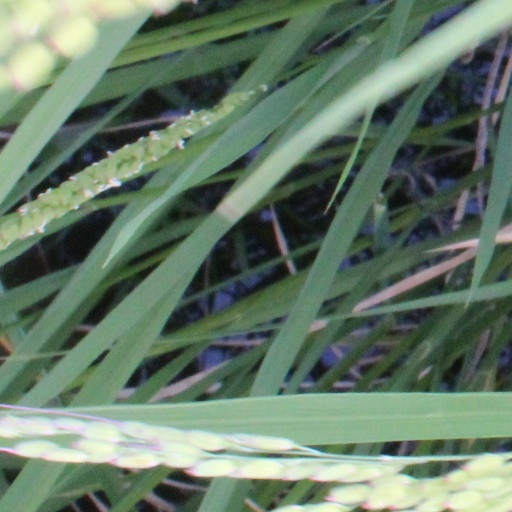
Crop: rice